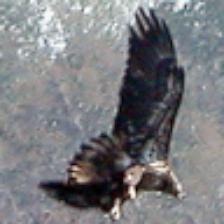
Label: NonHuman